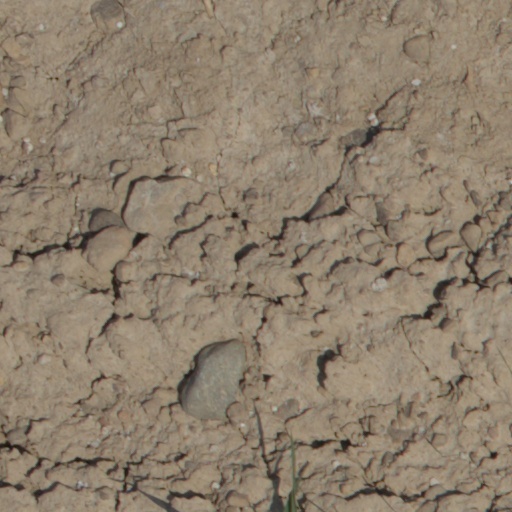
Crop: wheat